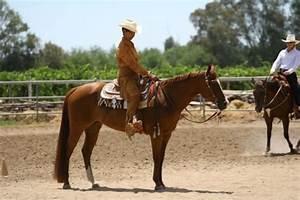
horse